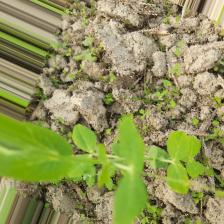
Label: Normal